Shumi Maritsa

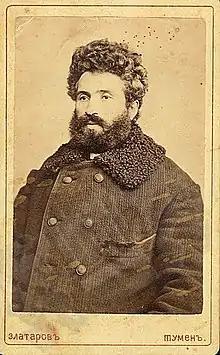
Nikola Zhivkov

Nikola Zhivkov created the lyrics of the song when he was among the Bulgarian volunteers who participated in the Serbian-Turkish war that broke out in 1876. He created the song because of his admiration to the personality and charisma of General Mikhail Chernyayev, who commands the Bulgarian volunteers. The song was originally composed under the title of "Chernyaev March". The melody of the song was inspired by the musical poem "Sunshine".